Carla Bley

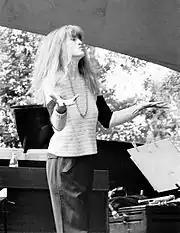
Bley conducting her band at the Pori Jazz Festival in Finland, 1978

In 1964, she was involved in organizing the Jazz Composers Guild, which brought together the most innovative musicians in New York at the time. She then had a personal and professional relationship with Michael Mantler, with whom she had a daughter, Karen Mantler, who also became a musician. Bley and Mantler were married from 1965 to 1991. With Mantler, she co-led the Jazz Composers' Orchestra and started the JCOA record label which issued a number of historic recordings by Clifford Thornton, Don Cherry, and Roswell Rudd, as well as her own magnum opus "Escalator Over The Hill" and Mantler's "The Jazz Composer's Orchestra" LPs. Bley and Mantler were pioneers in the development of independent artist-owned record labels, and also started WATT Records and the now defunct New Music Distribution Service, which specialized in small, independent labels that issued recordings of "creative improvised music".